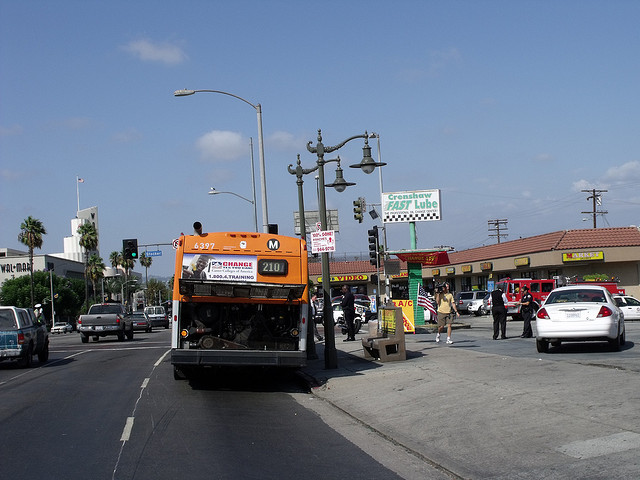
There is a garbage truck at the corner

A trash truck is parked at the curb.